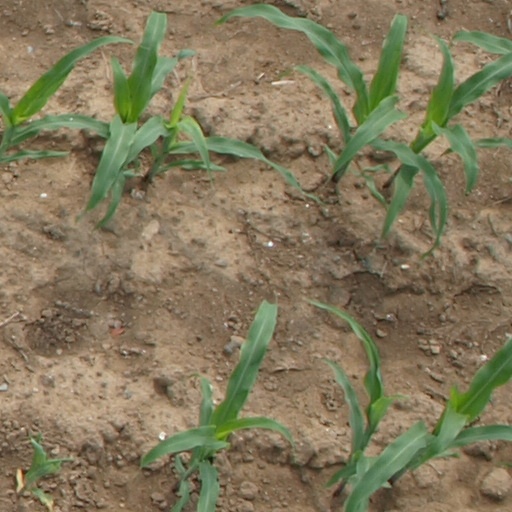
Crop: maize; corn